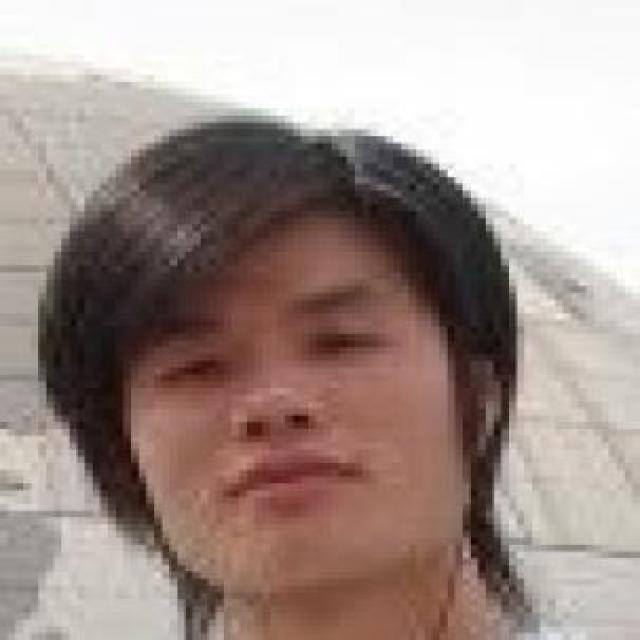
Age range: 21-44